Stagecraft

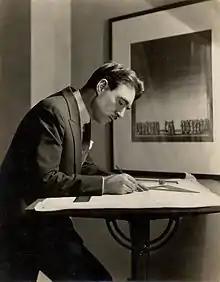
Early stagecraft master Robert Edmond Jones drawing at a high table (.

Stagecraft is a technical aspect of theatrical, film, and video production. It includes constructing and rigging scenery; hanging and focusing of lighting; design and procurement of costumes; make-up; stage management; audio engineering; and procurement of props. Stagecraft is distinct from the wider umbrella term of scenography. Considered a technical rather than an artistic field, it is primarily the practical implementation of a scenic designer's artistic vision.